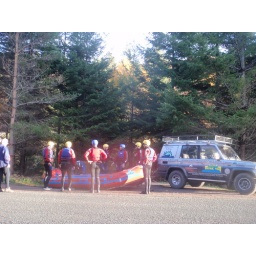
white water rafting two day adventure stag weekend. three sections of the Findhorn river over two days.